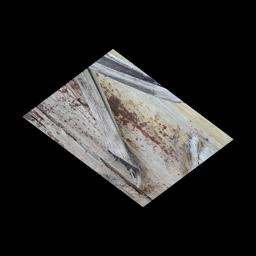
Label: PSEUDOSTEM WEEVIL